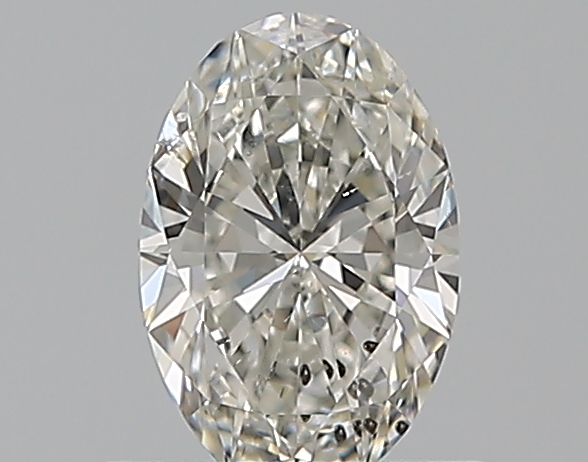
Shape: oval
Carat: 0.7
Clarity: SI2
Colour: H
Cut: EX
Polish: EX
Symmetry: VG
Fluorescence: N
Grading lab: GIA
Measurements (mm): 7.3 x 4.86 x 3